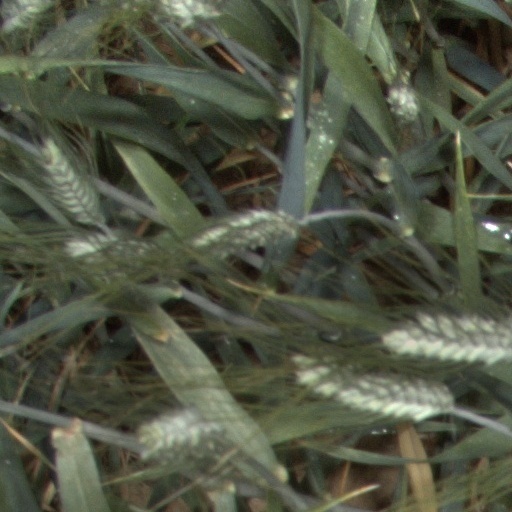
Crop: wheat